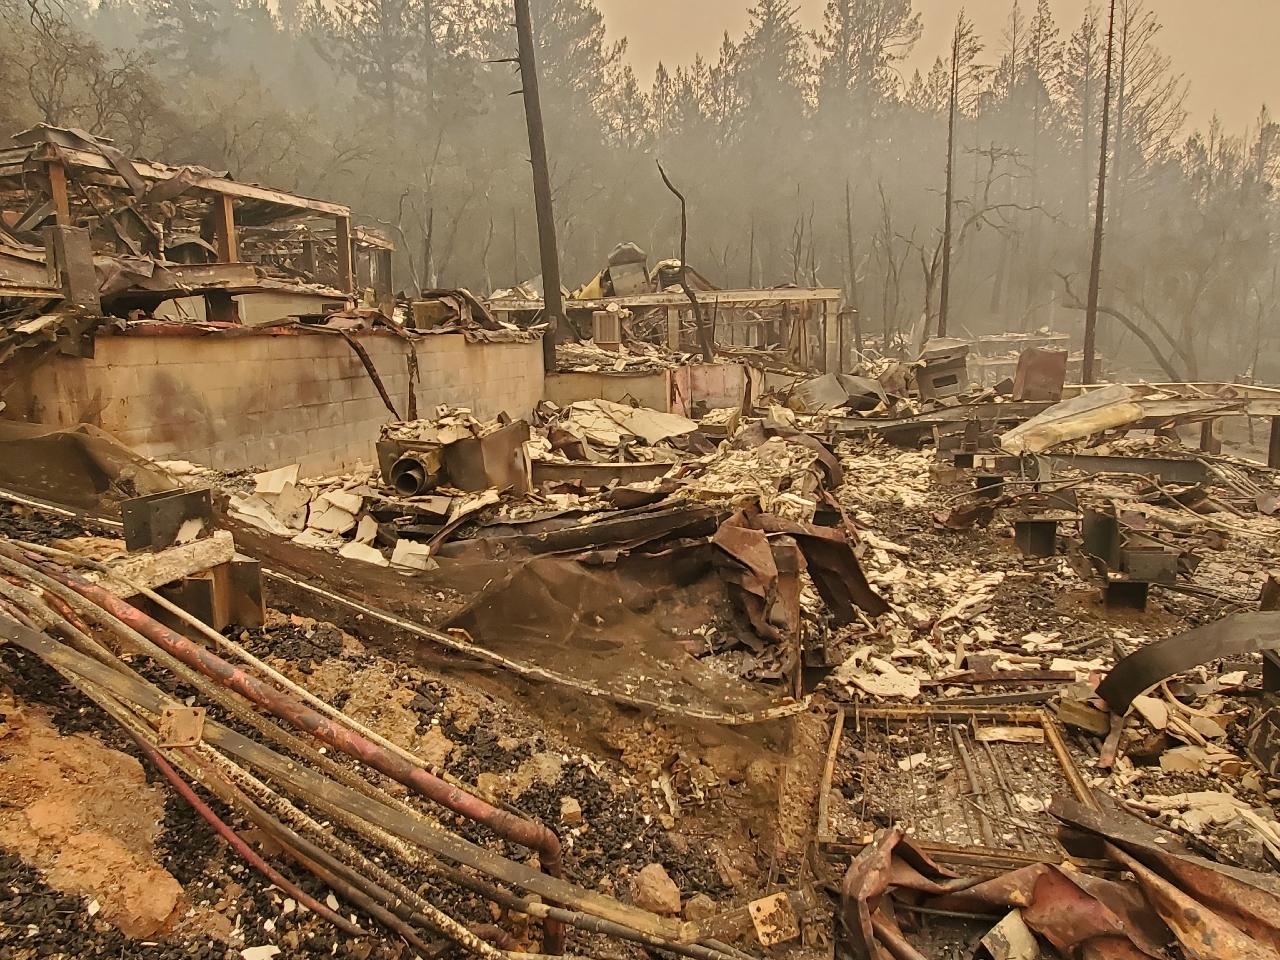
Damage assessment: destroyed